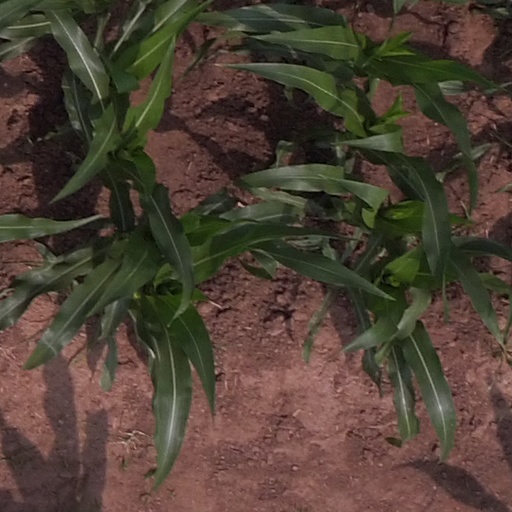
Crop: maize; corn